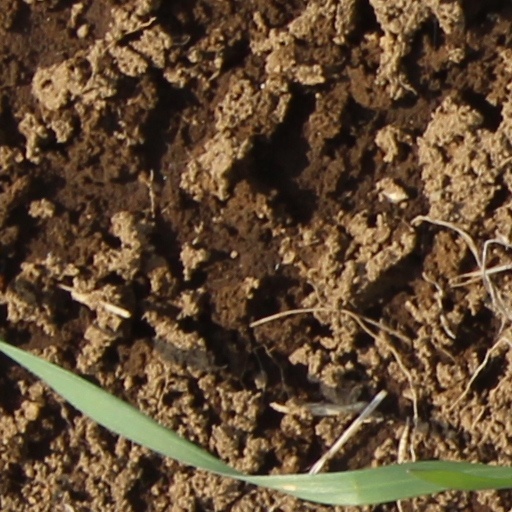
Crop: wheat